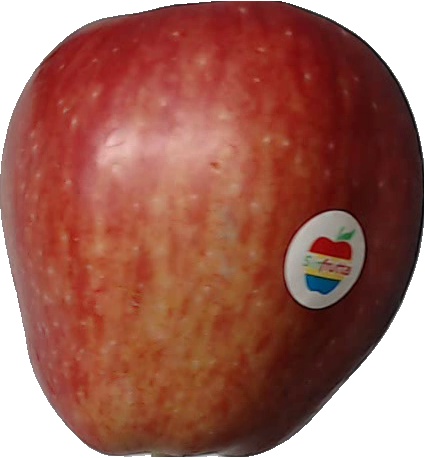
Label: apple_red_1